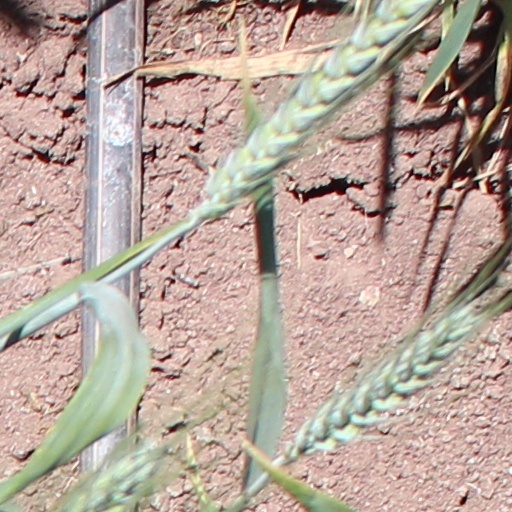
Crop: wheat